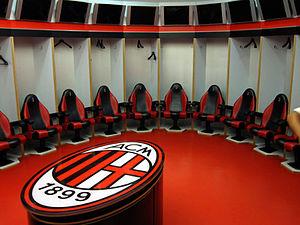
L'Associazione Calcio Milan S.p.A., connu sous le nom de Milan ou AC Milan en Italie et Milan AC en France, est un club de football italien fondé le 16 décembre 1899 sous le nom initial de Milan Foot-Ball and Cricket Club. L'équipe première, qui évolue en Serie A, est entraînée par Stefano Pioli.